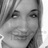
Emotion: happy